Hercules Underhill

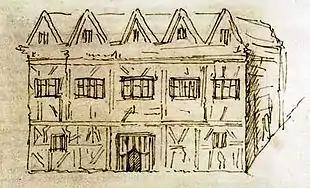
Sketch made in 1737 by George Vertue of New Place in Stratford upon Avon, sold to Shakespeare by Sir Hercules Underhill

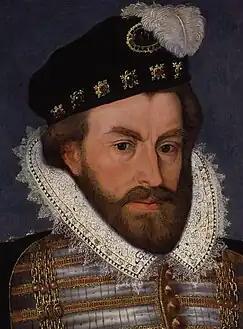
Sir Christopher Hatton, who purchased the wardship of Hercules Underhill's father

Hercules Underhill's paternal grandfather, William Underhill (c.1523 – 31 March 1570), was an Inner Temple lawyer and clerk of assizes at Warwick, and a substantial property holder in Warwickshire. Among his holdings was the manor of Idlicote, which he purchased from Lodovic Greville. He also held a 21-year lease on the manor of Newbold Revel from Thomas Throckmorton. In 1567 he purchased New Place in Stratford upon Avon from William Bott, agent of William Clopton, esquire. In addition to these properties he held the manors of Loxley and Barton-on-the-Heath, 'together with other houses and lands in Stratford, Hollington, Hardwick, Meriden, Haselor, Drayton and Easinghall'.